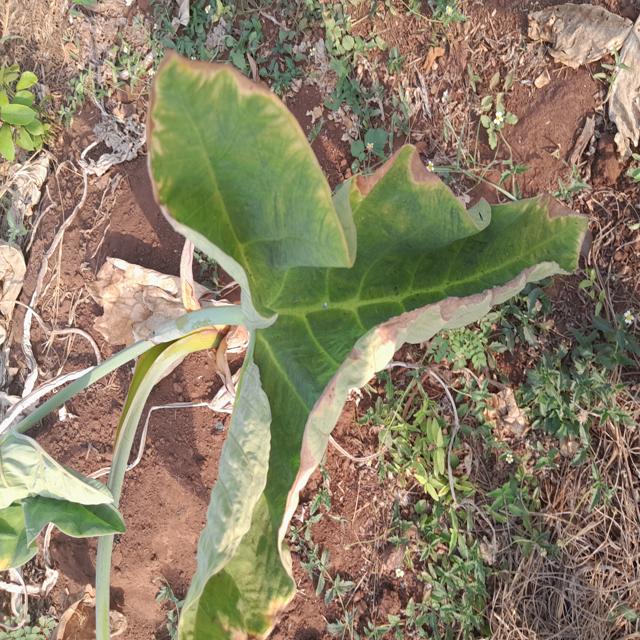
Label: Early_Blight